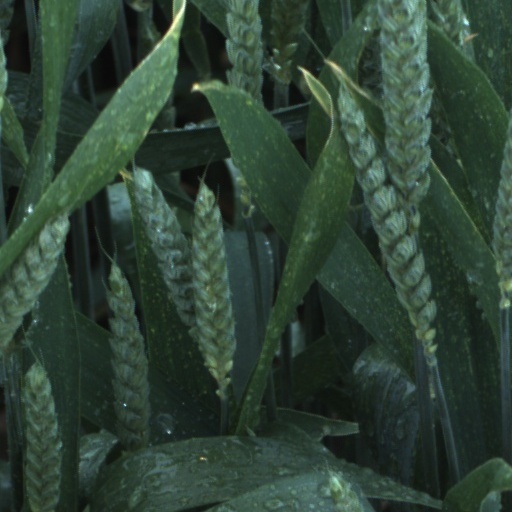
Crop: wheat